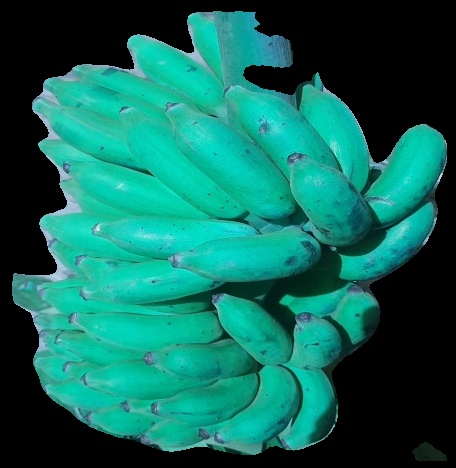
Variety: elakki-bale
Grade: grade3